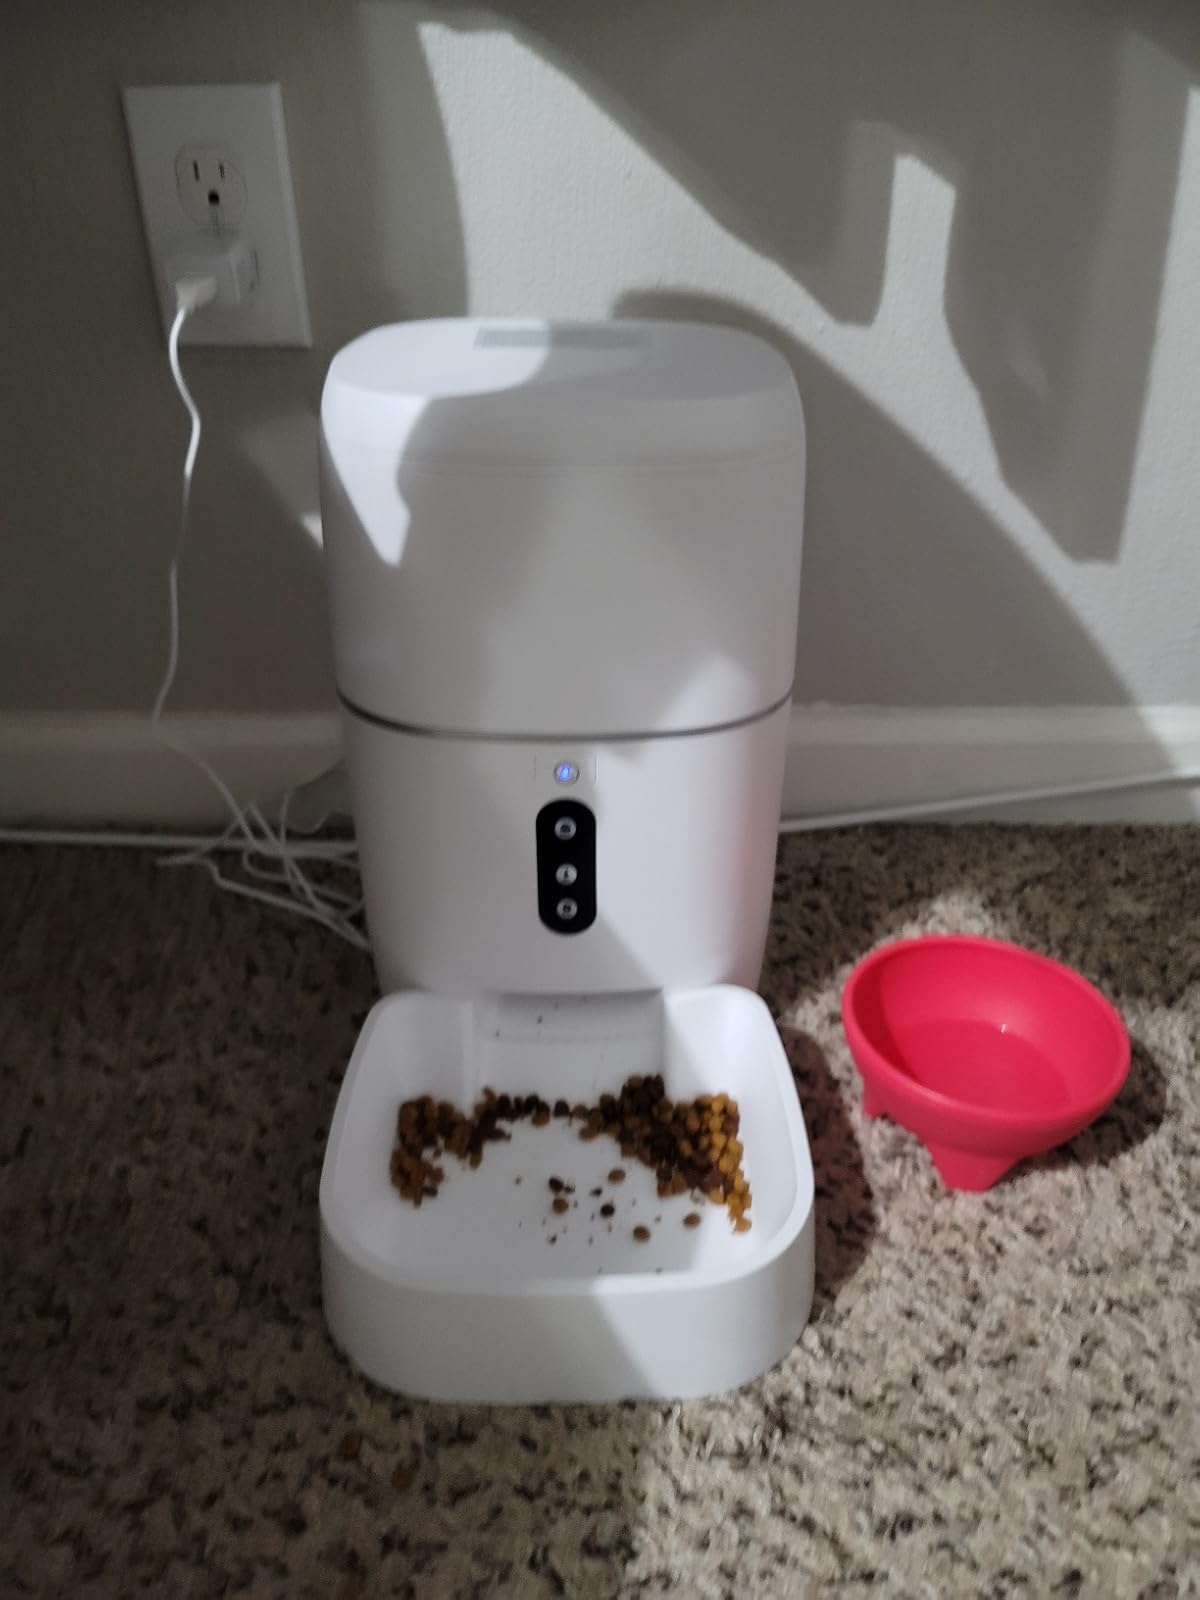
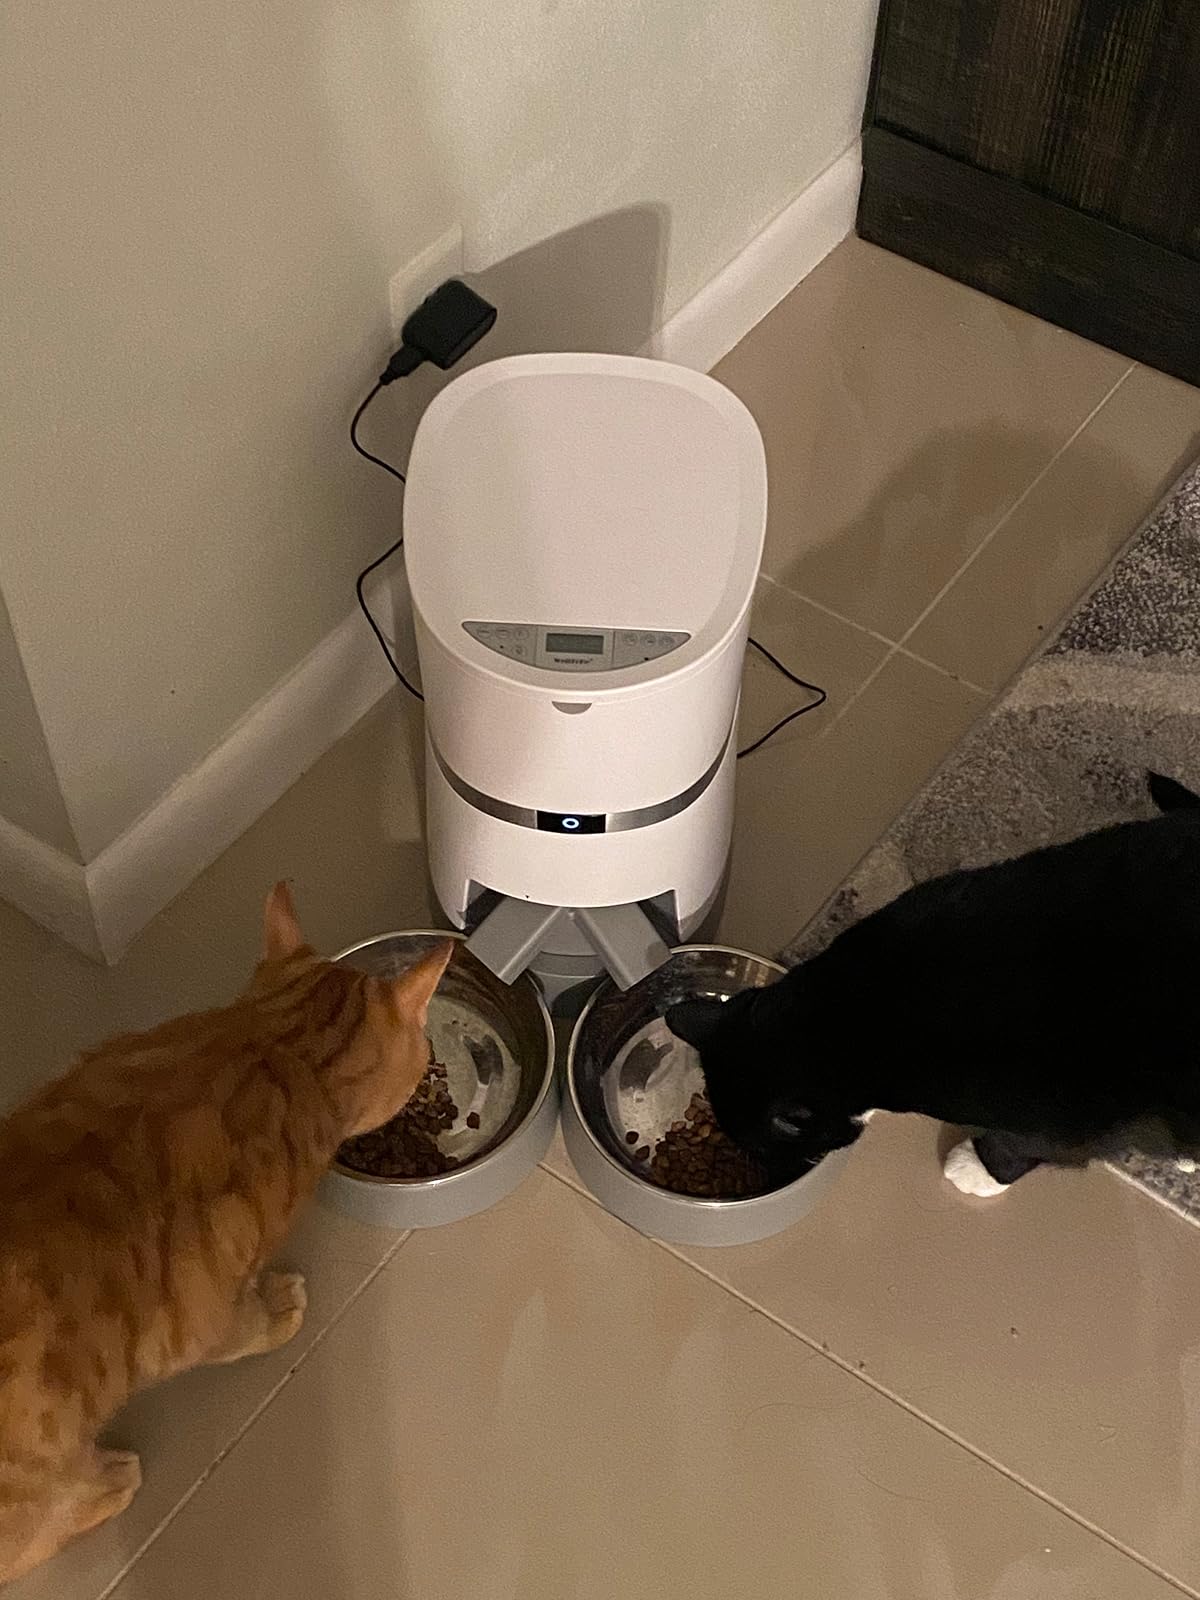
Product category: items_feeder
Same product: no